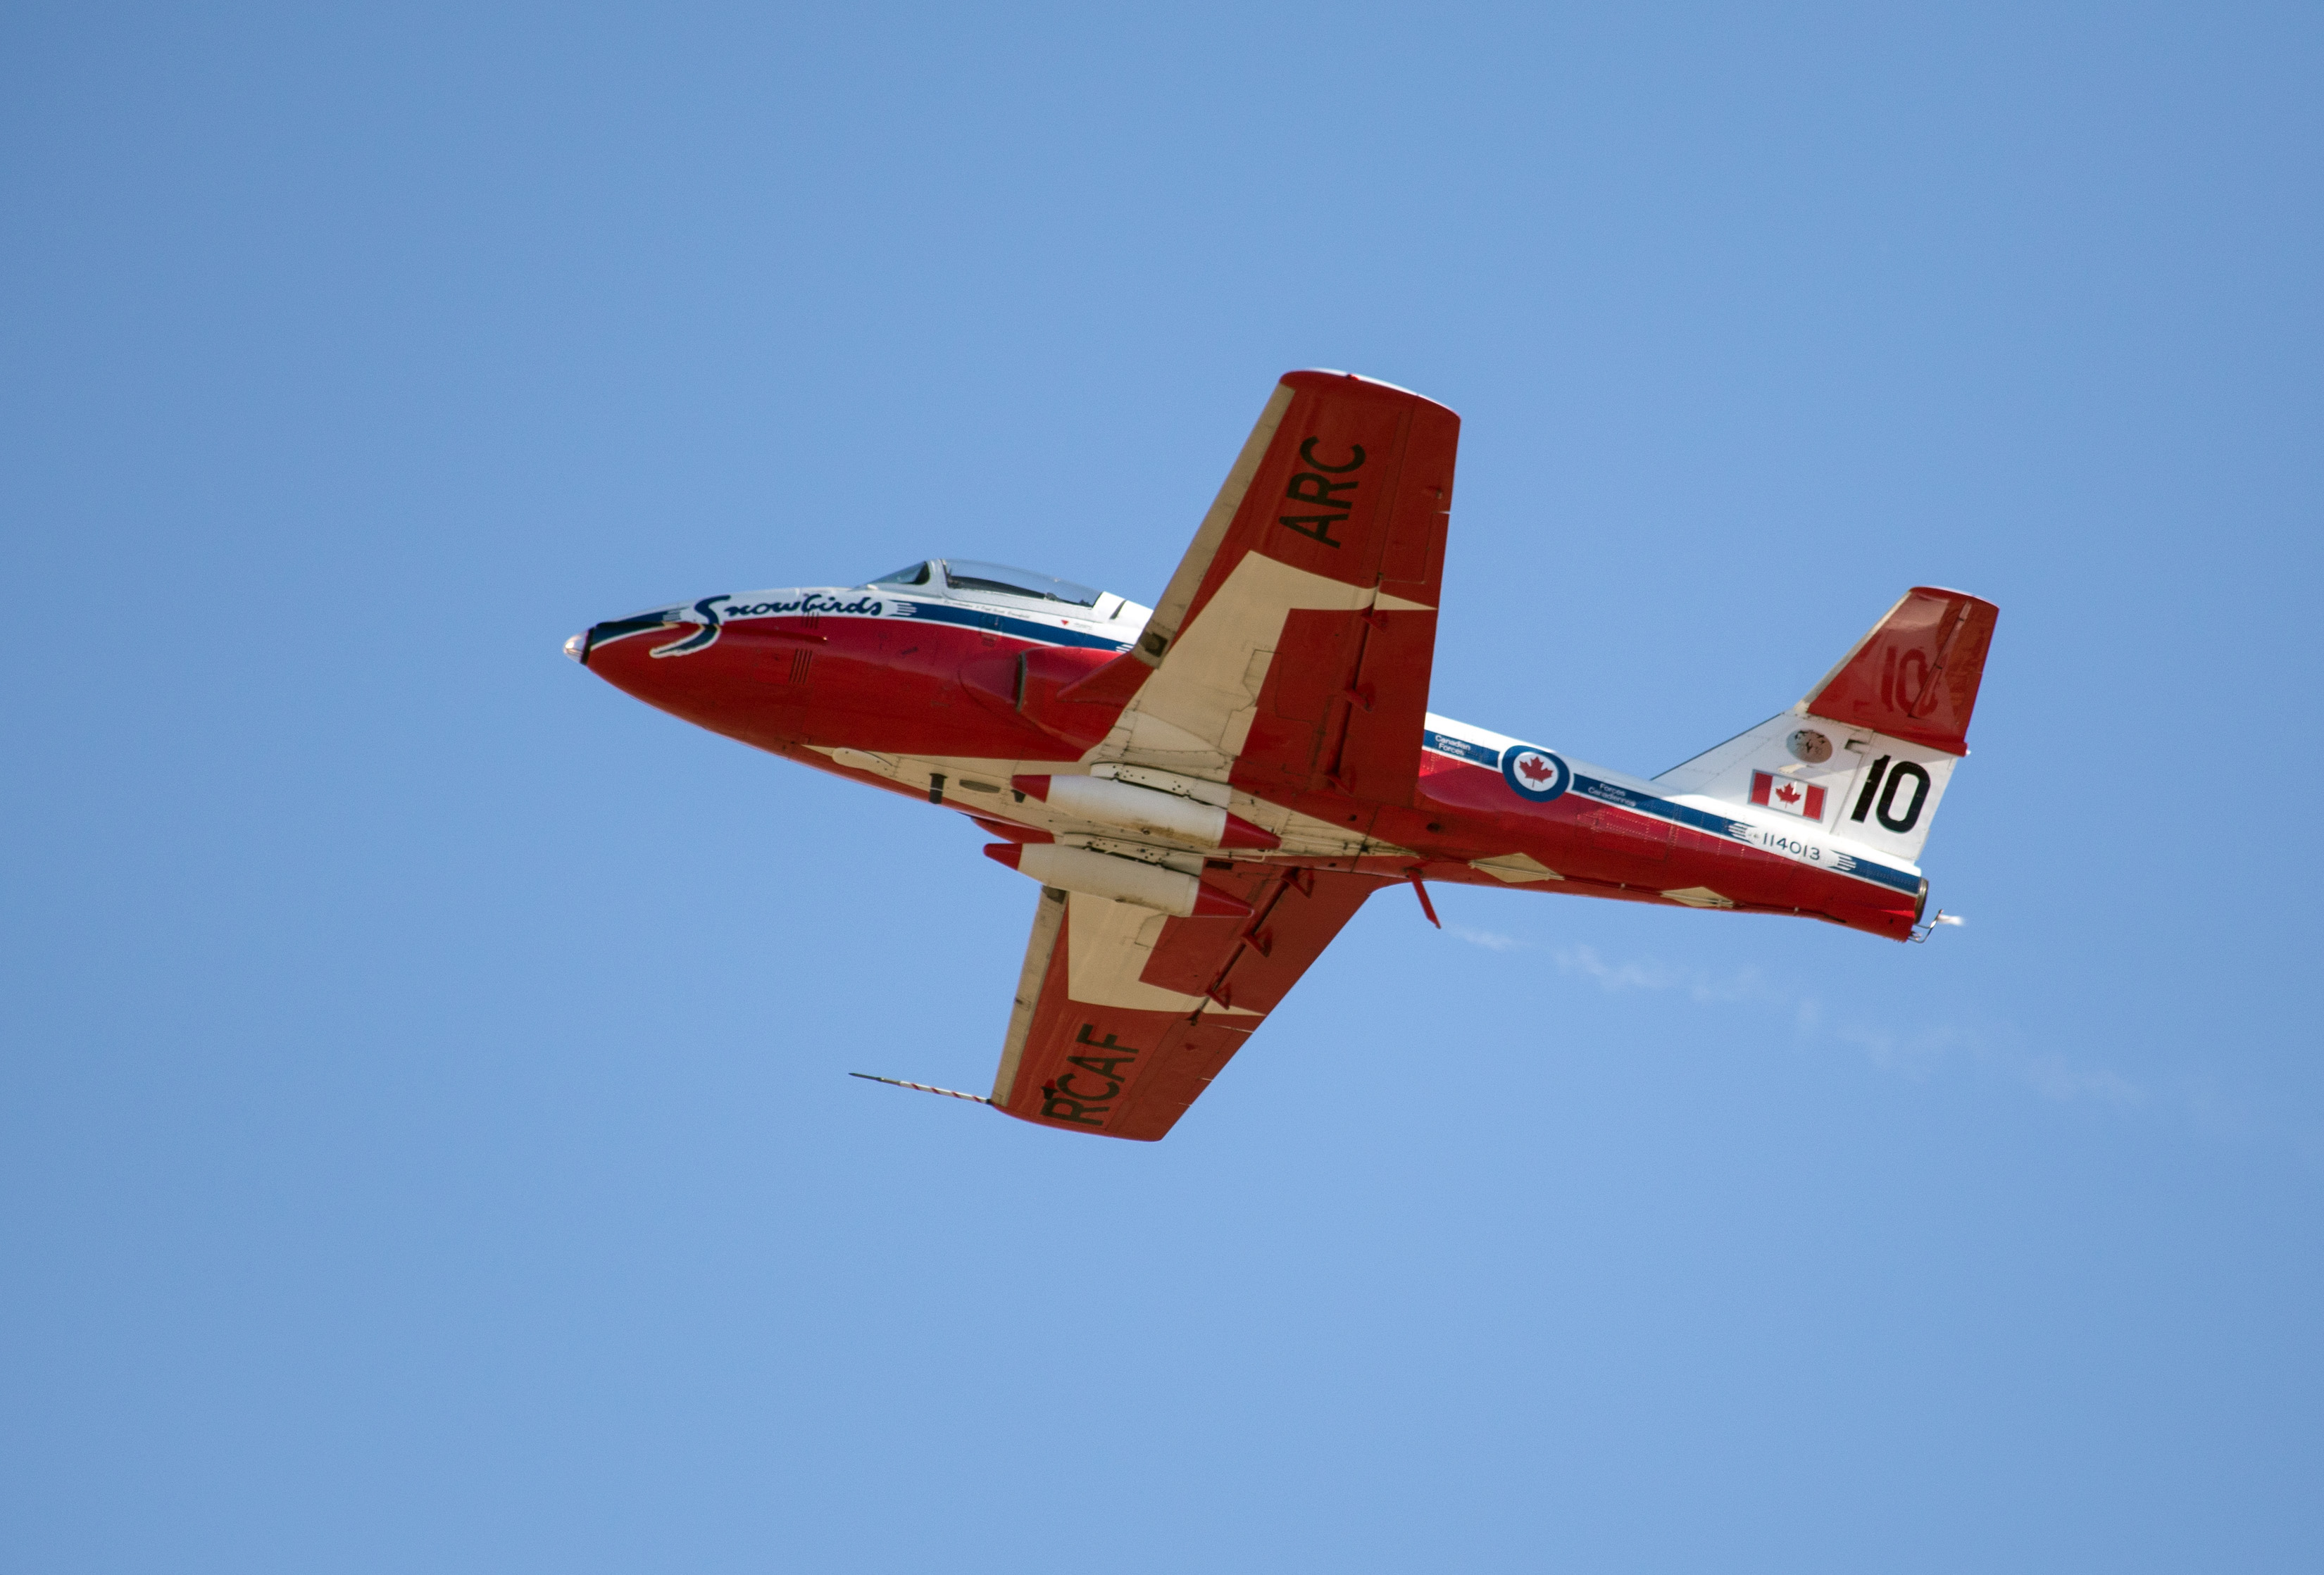
wing, airplane, aircraft, vehicle, airline, aviation, flight, airshow, royalcanadianairforce, ct114tutor, capitolcityairshow, air show, light aircraft, air force, aerobatics, monoplane, air travel, atmosphere of earth, general aviation, air racing